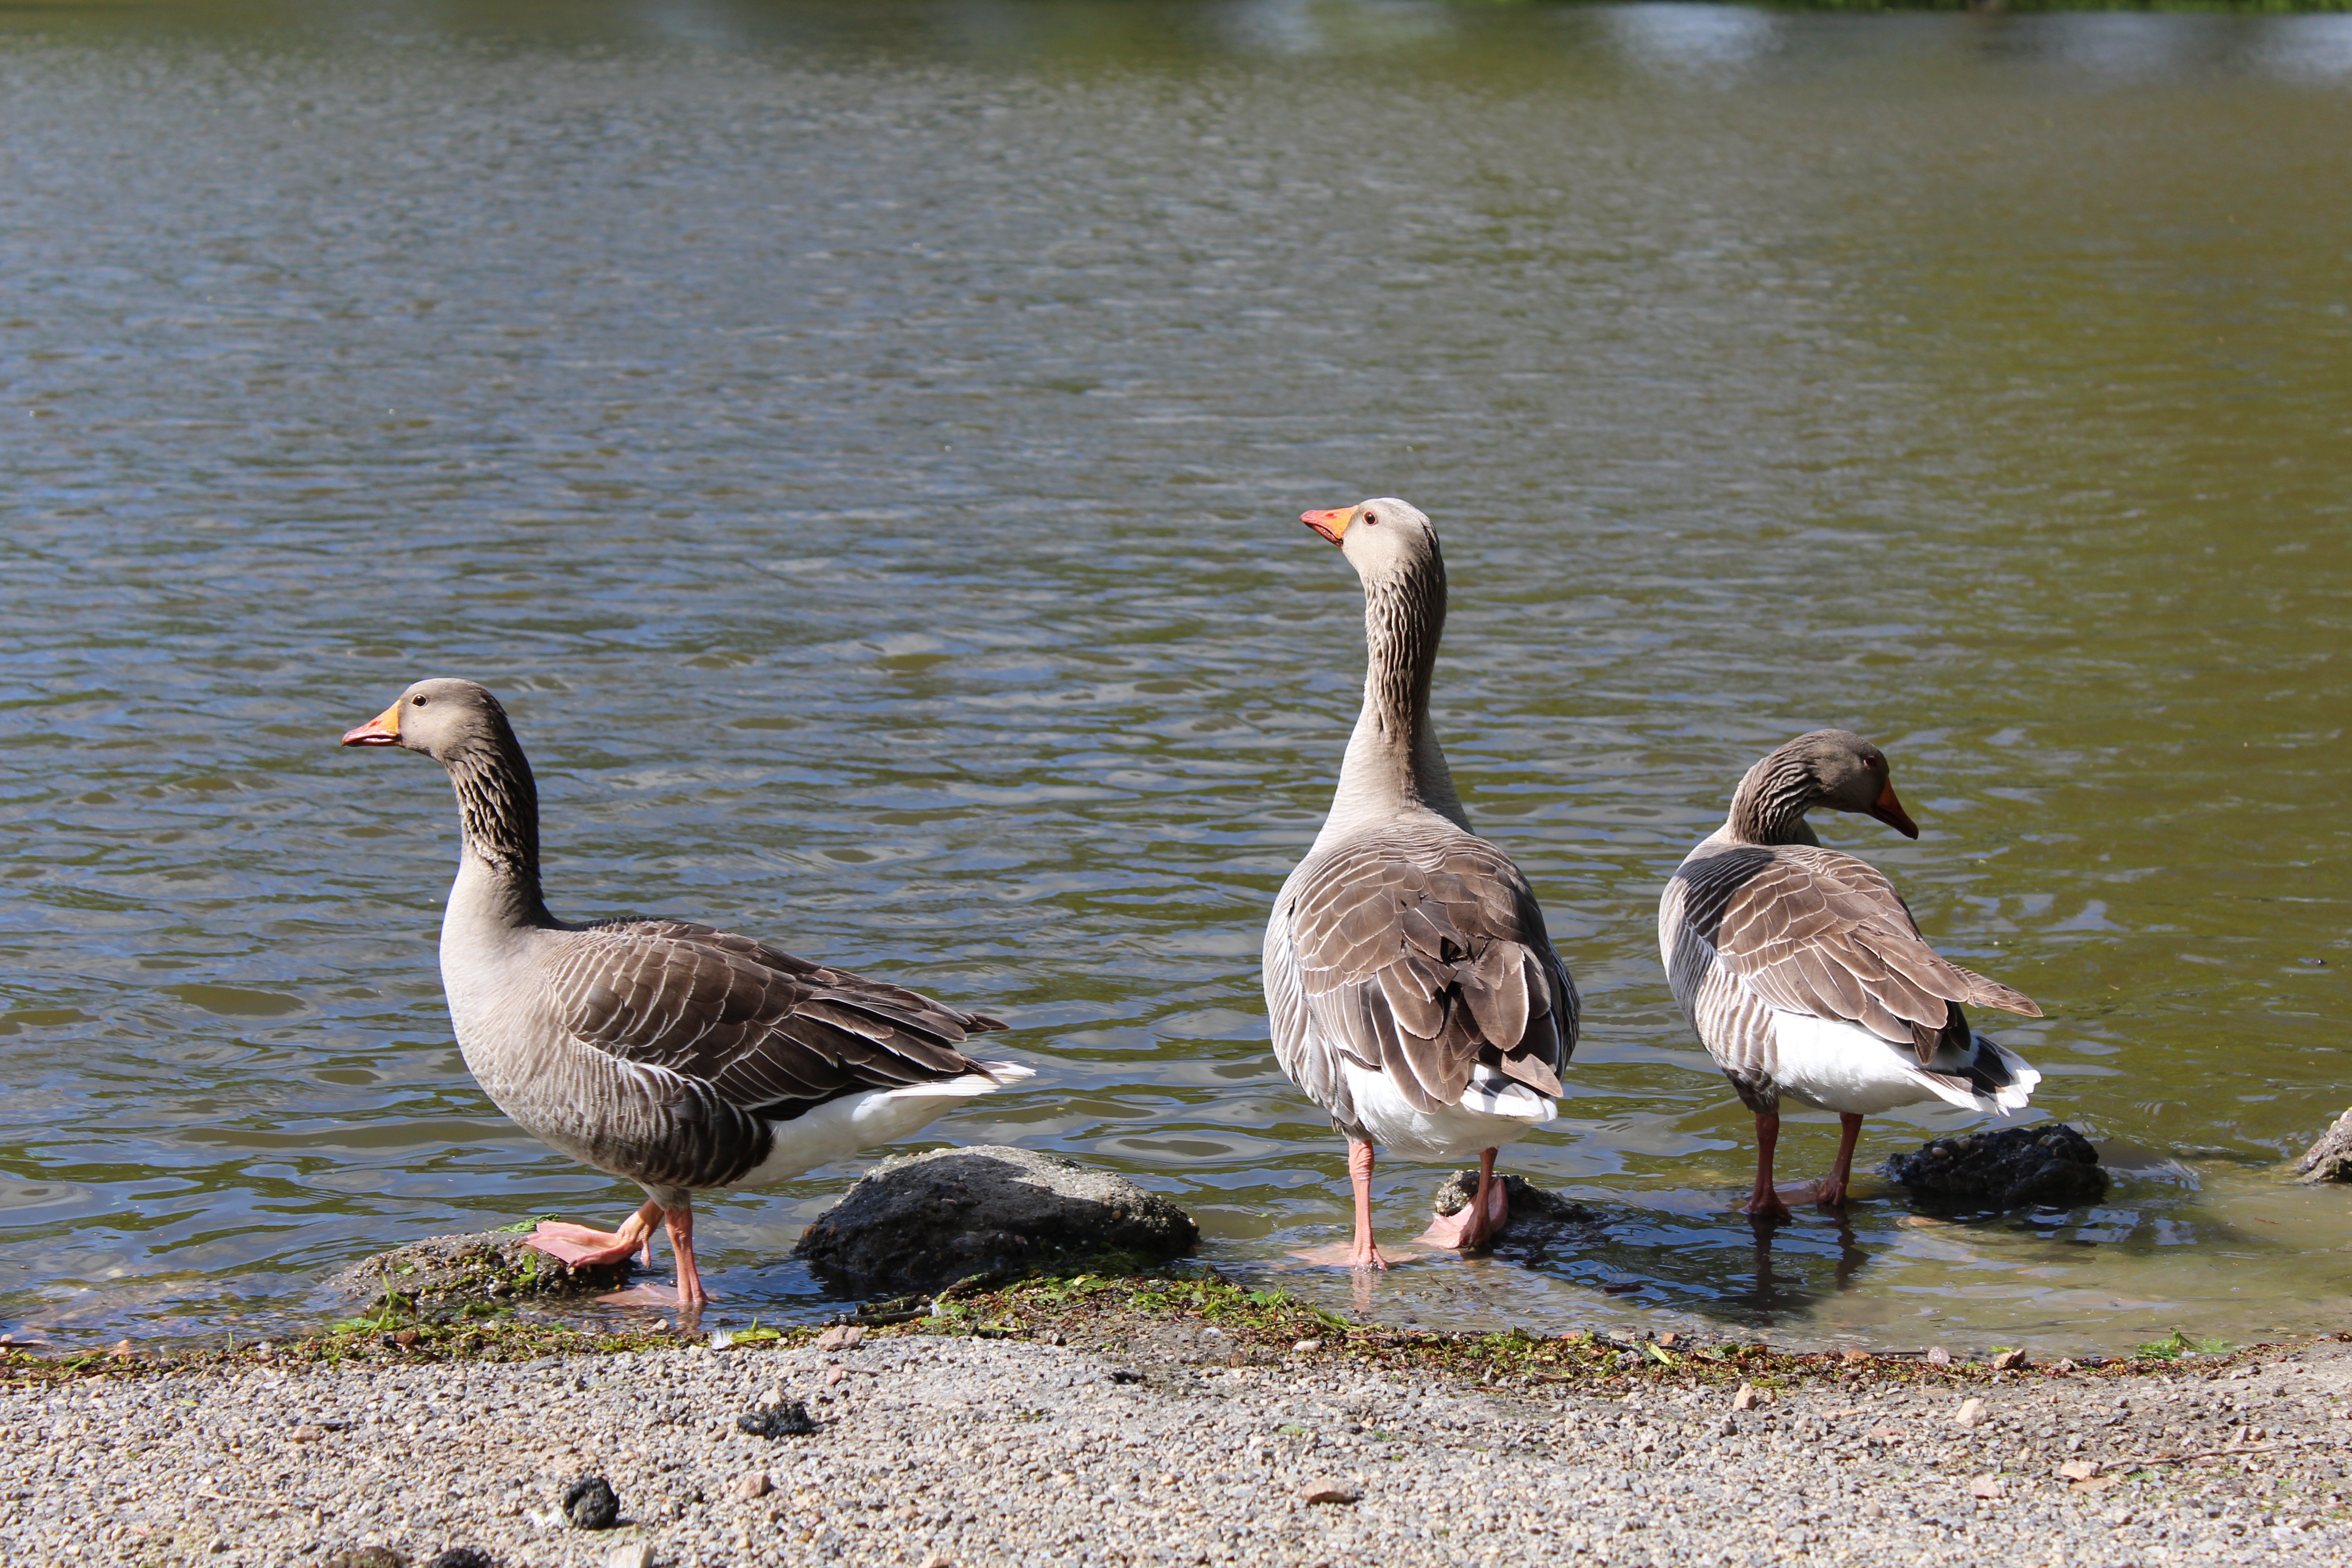
water, nature, bird, animal, pond, wildlife, feather, fauna, duck, goose, geese, vertebrate, parc, waterfowl, water bird, mallard, ducks geese and swans